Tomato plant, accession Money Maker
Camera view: bottom (45 deg); turntable rotation: 180 degrees
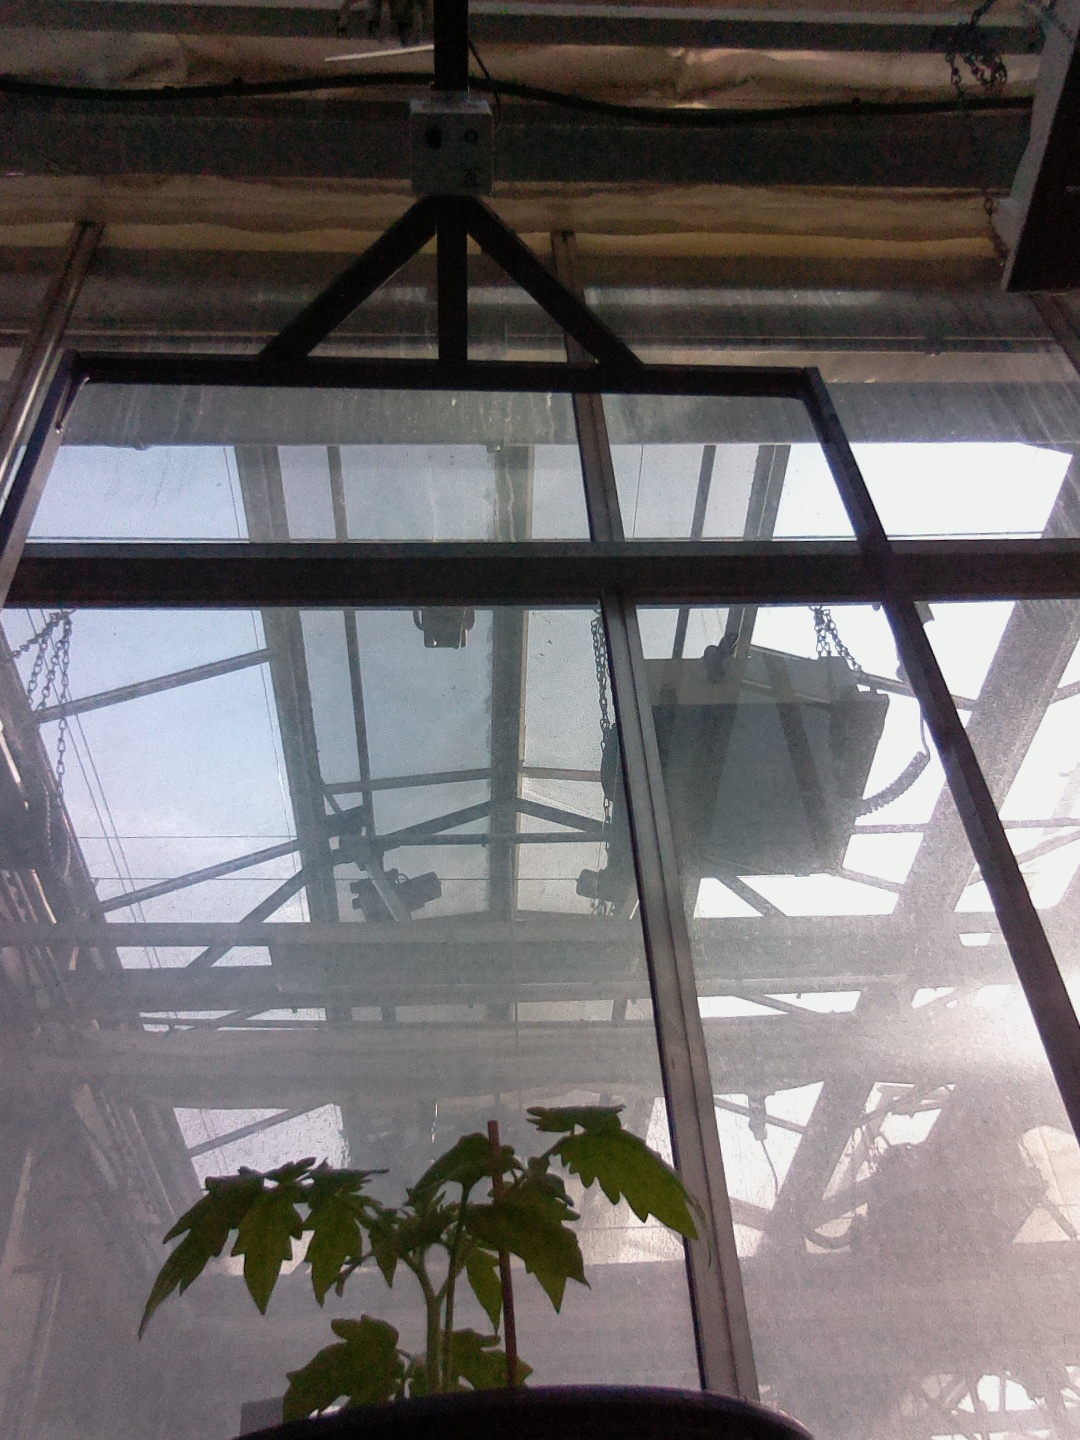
BBCH growth stage 13: 6 of true leaves visible